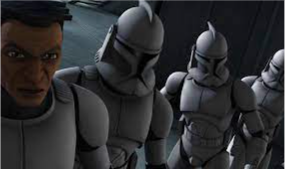
Portrait style: Cartoon Portrait